Rico Verhoeven

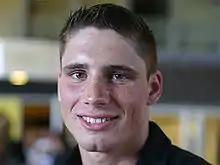
Verhoeven in 2009.

After competing in K-1, It's Showtime and SUPERKOMBAT, Verhoeven signed with Glory World Series.